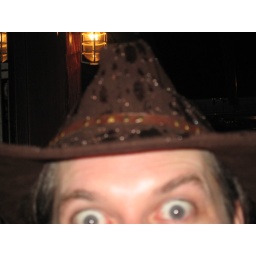
Wearing a hat means you can stand under a steady stream of rain water with impunity.